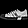
Label: Sneaker